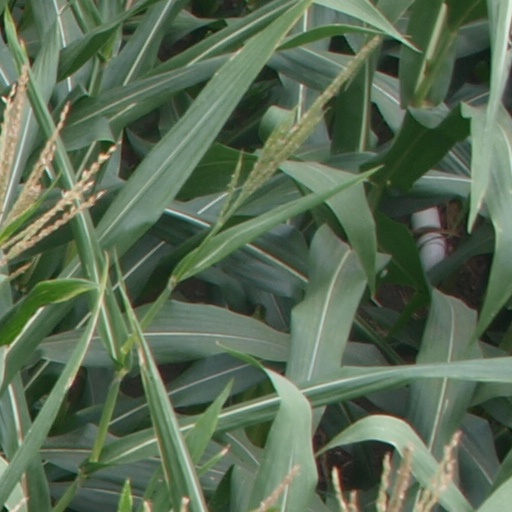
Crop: maize; corn